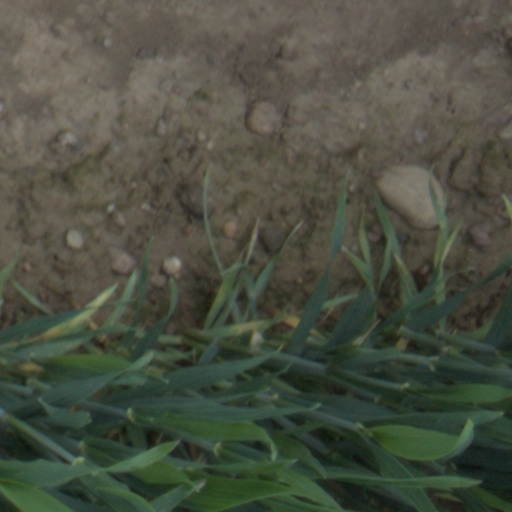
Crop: wheat